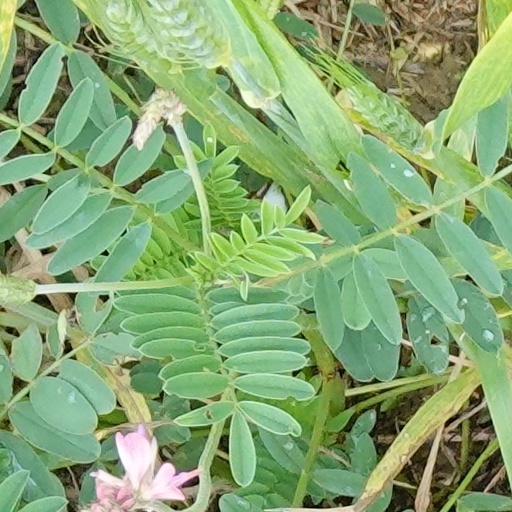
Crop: wheat